Charing Cross tube station

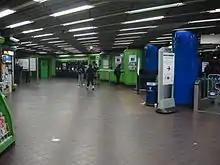
A large space covered with dark floor tiles and strip lighting. Ticket machines in the distance and posters on display boards

Throughout the 1950s and early 1960s consideration was given to various routes connecting north-west and south-east London via the West End and the City of London including proposals to extend the Bakerloo line south-east from Elephant & Castle to Camberwell and beyond. Planning of the Victoria line had the greater priority and it was not until after construction of that line started that detailed planning began for the new line, first called the Fleet line in 1965 as it was planned to run in an east–west direction along Fleet Street to the City of London and then south of the River Thames to Lewisham. Lack of funding meant that only the first stage of the proposed line, from Baker Street to Charing Cross, received royal assent in July 1969; funding was agreed in August 1971.